Nick Cave

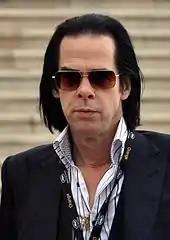
Cave at the 2012 Cannes Film Festival

While he was based in West Berlin, Cave started working on what was to become his debut novel, "And the Ass Saw the Angel" (1989). Significant crossover is evident between the themes in the book and the lyrics Cave wrote in the late stages of the Birthday Party and the early stage of his solo career. "Swampland", from "Mutiny", in particular, uses the same linguistic stylings ('mah' for 'my', for instance) and some of the same themes (the narrator being haunted by the memory of a girl called Lucy, being hunted like an animal, approaching death and execution).